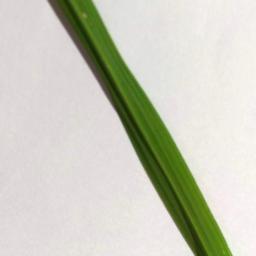
Label: Rice___Healthy